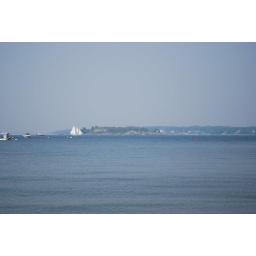
Hazy day at Willard beach in South Portland, Maine due to the Canadian forest fires up in Quebec.